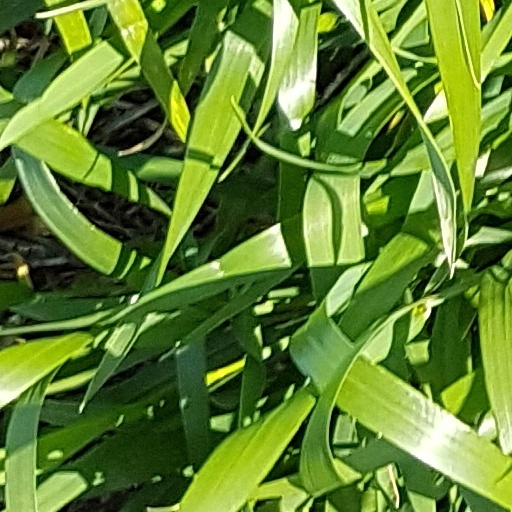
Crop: wheat